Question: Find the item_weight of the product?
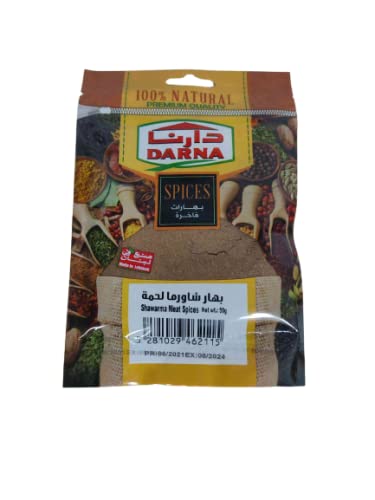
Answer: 30.0 gram